Æthelred I of Wessex

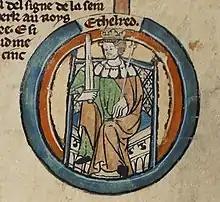
Æthelred as depicted in the early fourteenth-century "Genealogical Roll of the Kings of England"

Æthelred I (alt. Aethelred, Ethelred; ; 845/848 to 871) was King of Wessex from 865 until his death in 871. He was the fourth of five sons of King Æthelwulf of Wessex, four of whom in turn became king. Æthelred succeeded his elder brother Æthelberht and was followed by his youngest brother, Alfred the Great. Æthelred had two sons, Æthelhelm and Æthelwold, who were passed over for the kingship on their father's death because they were still infants. Alfred was succeeded by his son, Edward the Elder, and Æthelwold unsuccessfully disputed the throne with him.